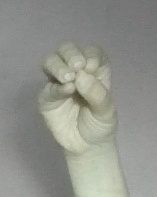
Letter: ha